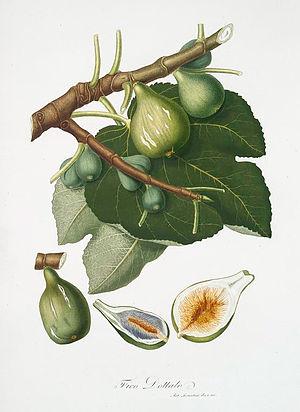
Giorgio Gallesio est un administrateur civil, diplomate, botaniste et pomologue italien.
Le Dottato, appelé aussi Ottato, est une variété de figuier domestique bifère d'origine italienne.